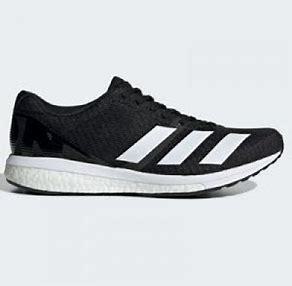
Brand: Adidas
Model: Adizero Boston 8